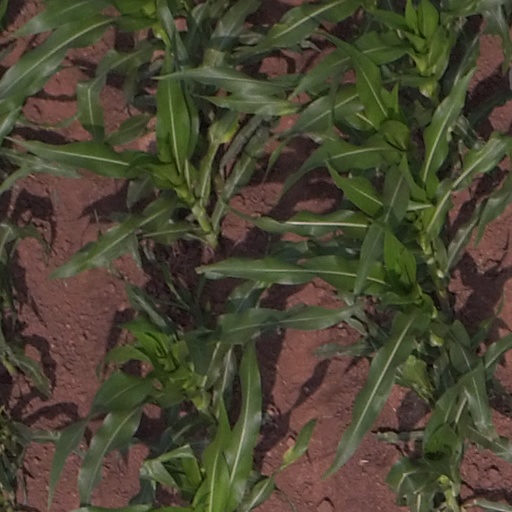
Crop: maize; corn